Sauli Väisänen

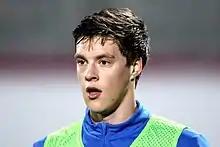
Väisänen with Finland U21 in 2015

Sauli Väisänen (born 5 June 1994) is a Finnish professional footballer who plays as a centre-back for Veikkausliiga club Ilves. He began his senior club career playing for Honka, before signing with AIK at age 20 in 2014.